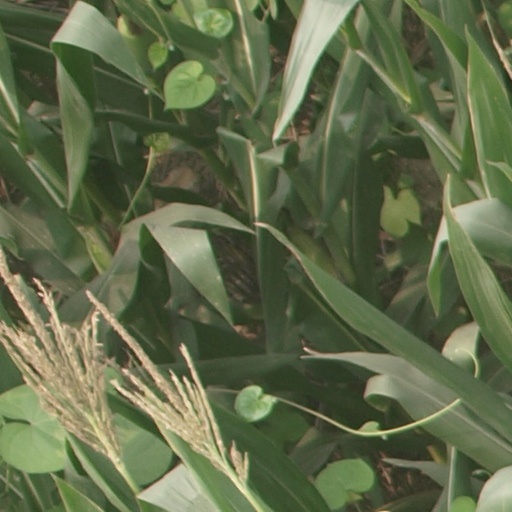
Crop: maize; corn